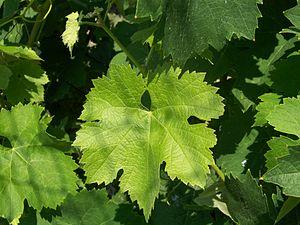
Feuilles de Vignes - Clairette
La clairette du Languedoc est un vin blanc d'appellation d'origine contrôlée produit sur les collines au nord de Pézenas, dans l'Hérault.
Une clairette de Bellegarde est un vin blanc d'appellation d'origine contrôlée, jouxtant les costières-de-nîmes.
La clairette B est un cépage français blanc.